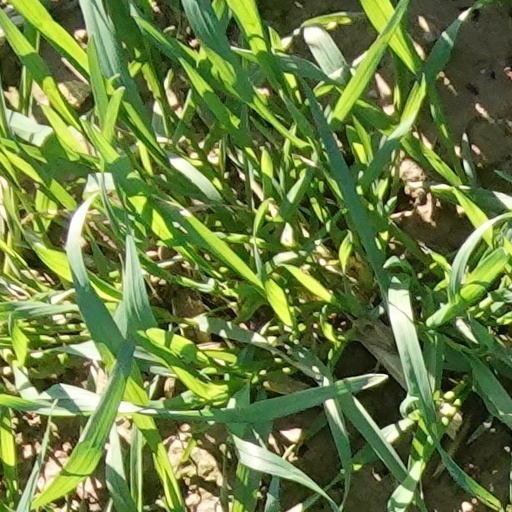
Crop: wheat